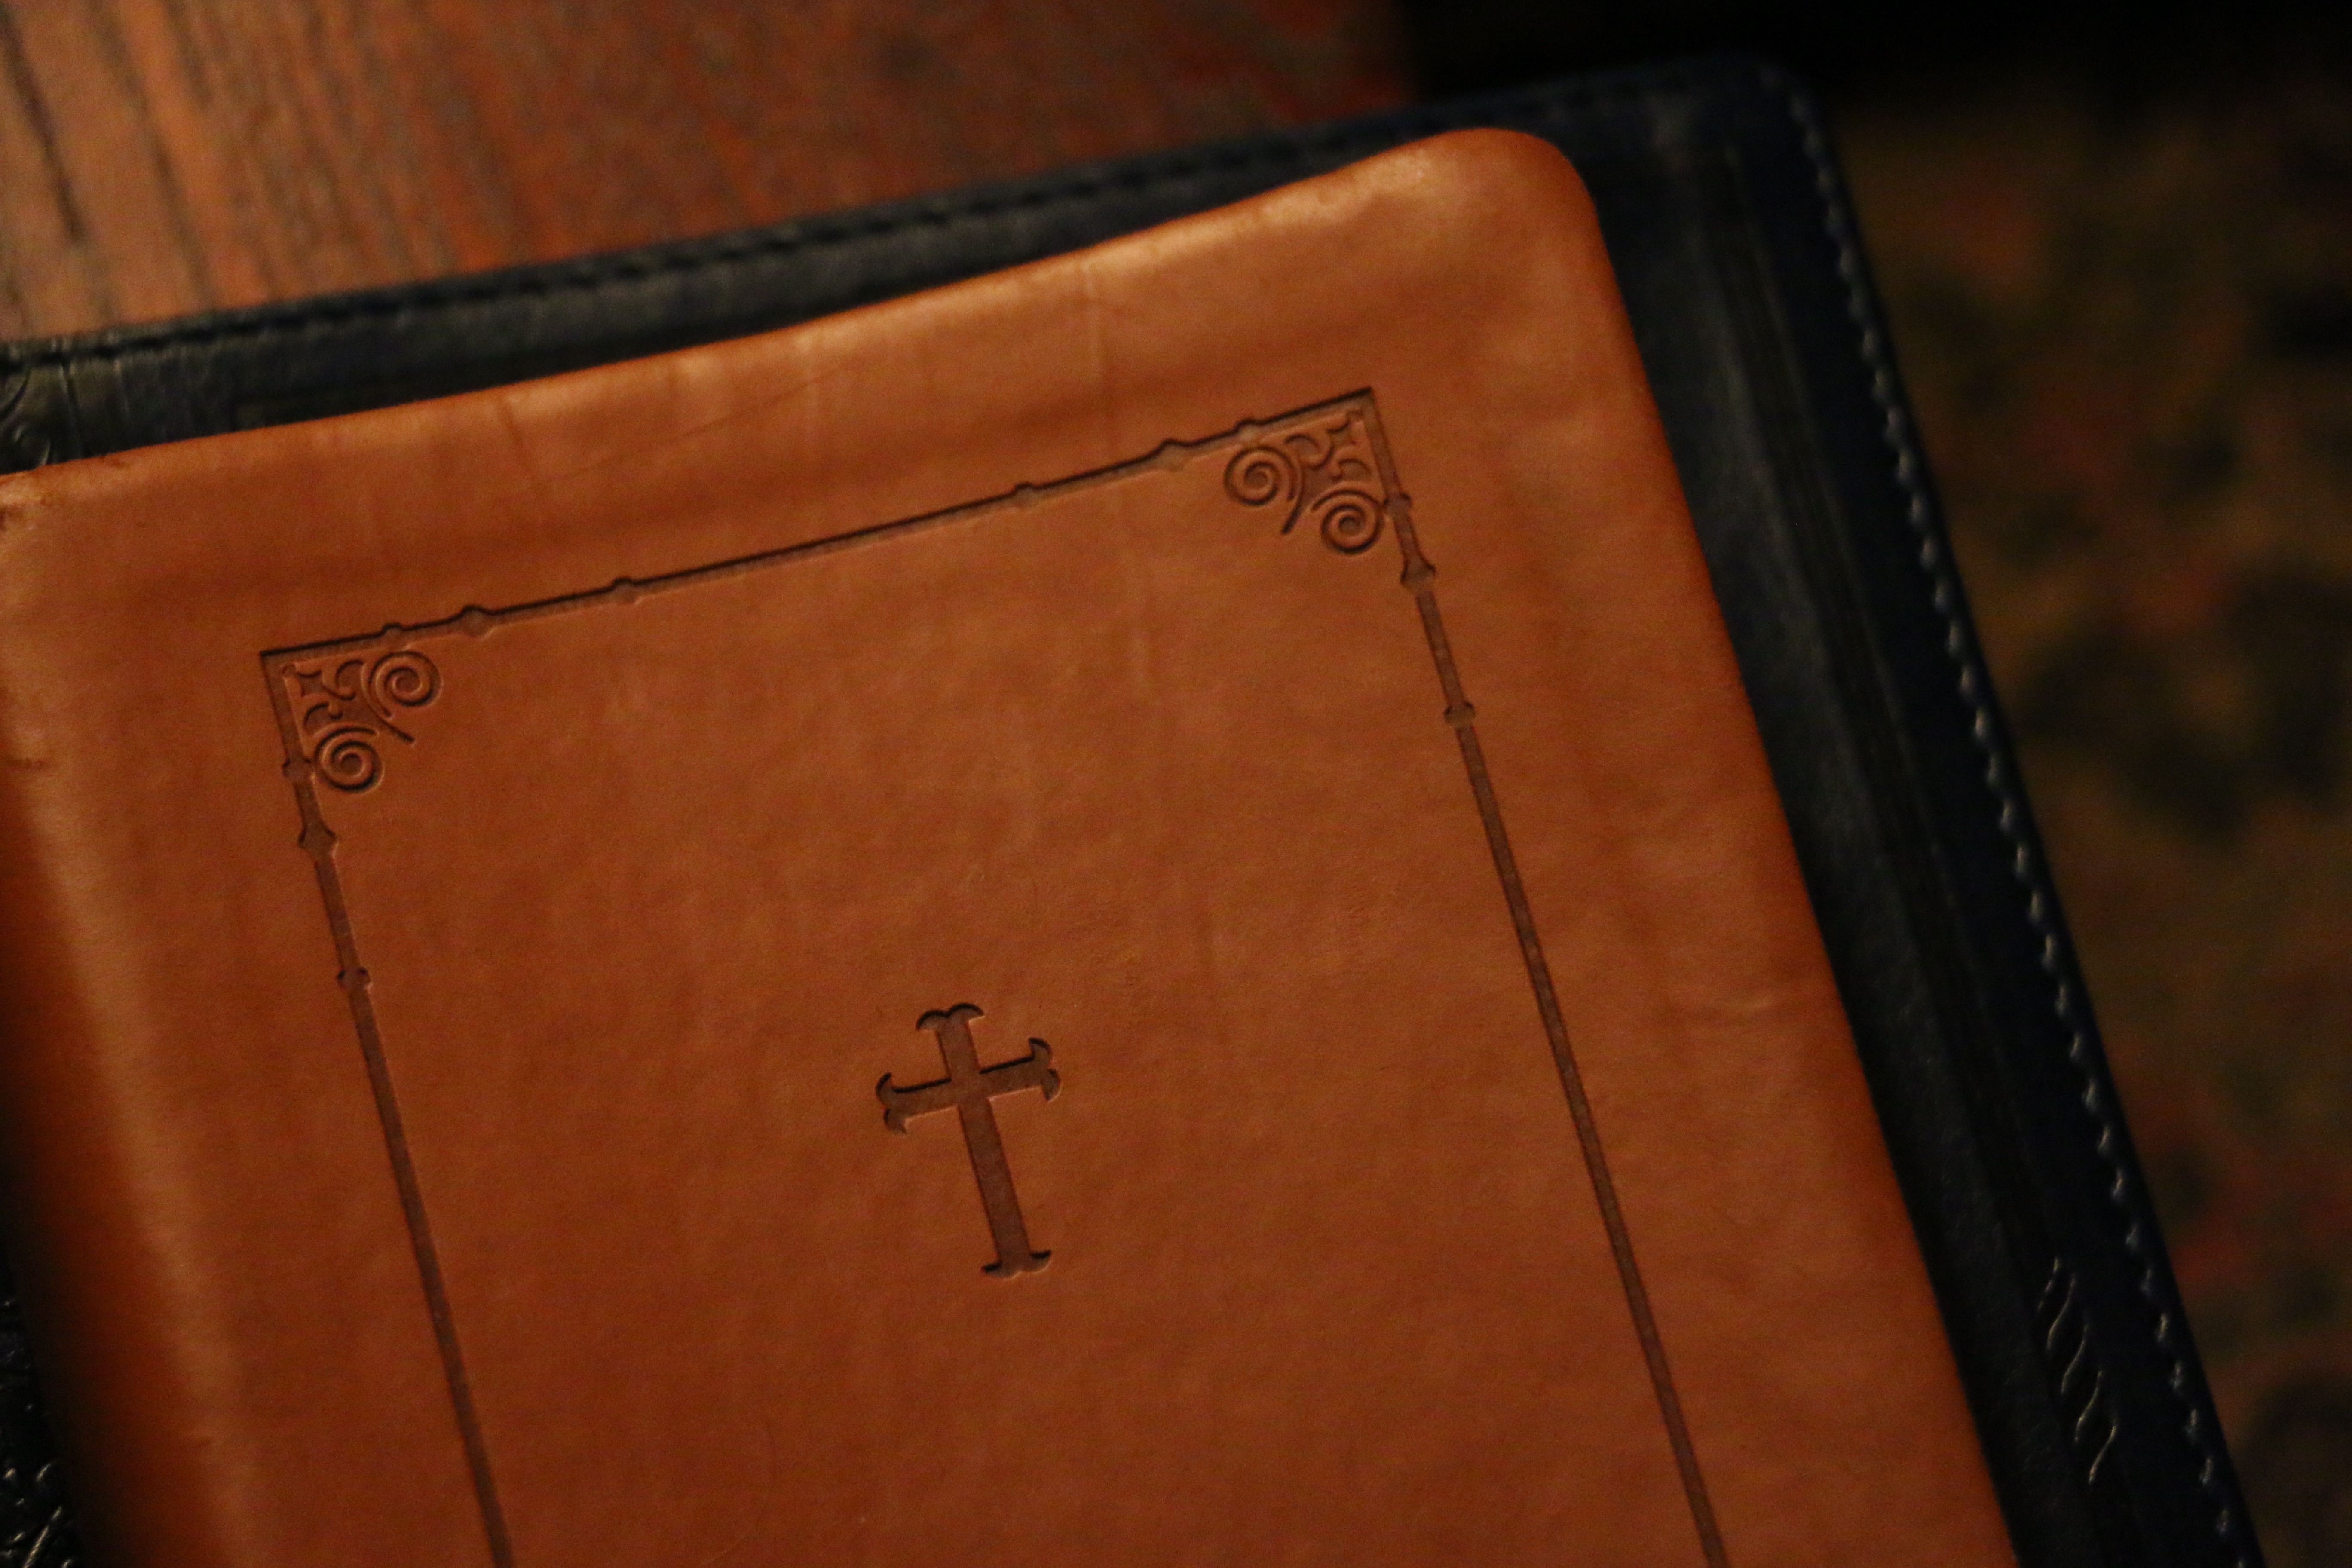
book, leather, brown, bible, wallet